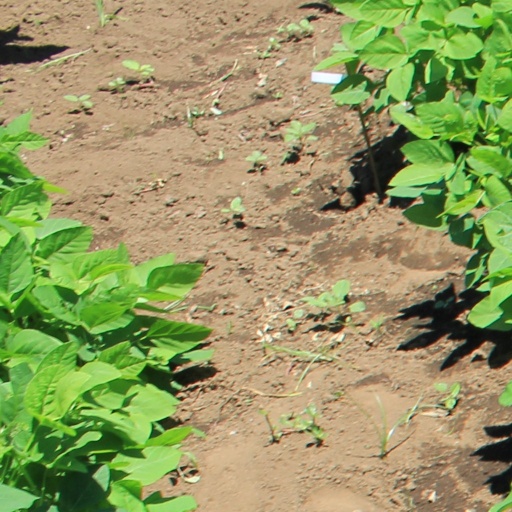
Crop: soybean